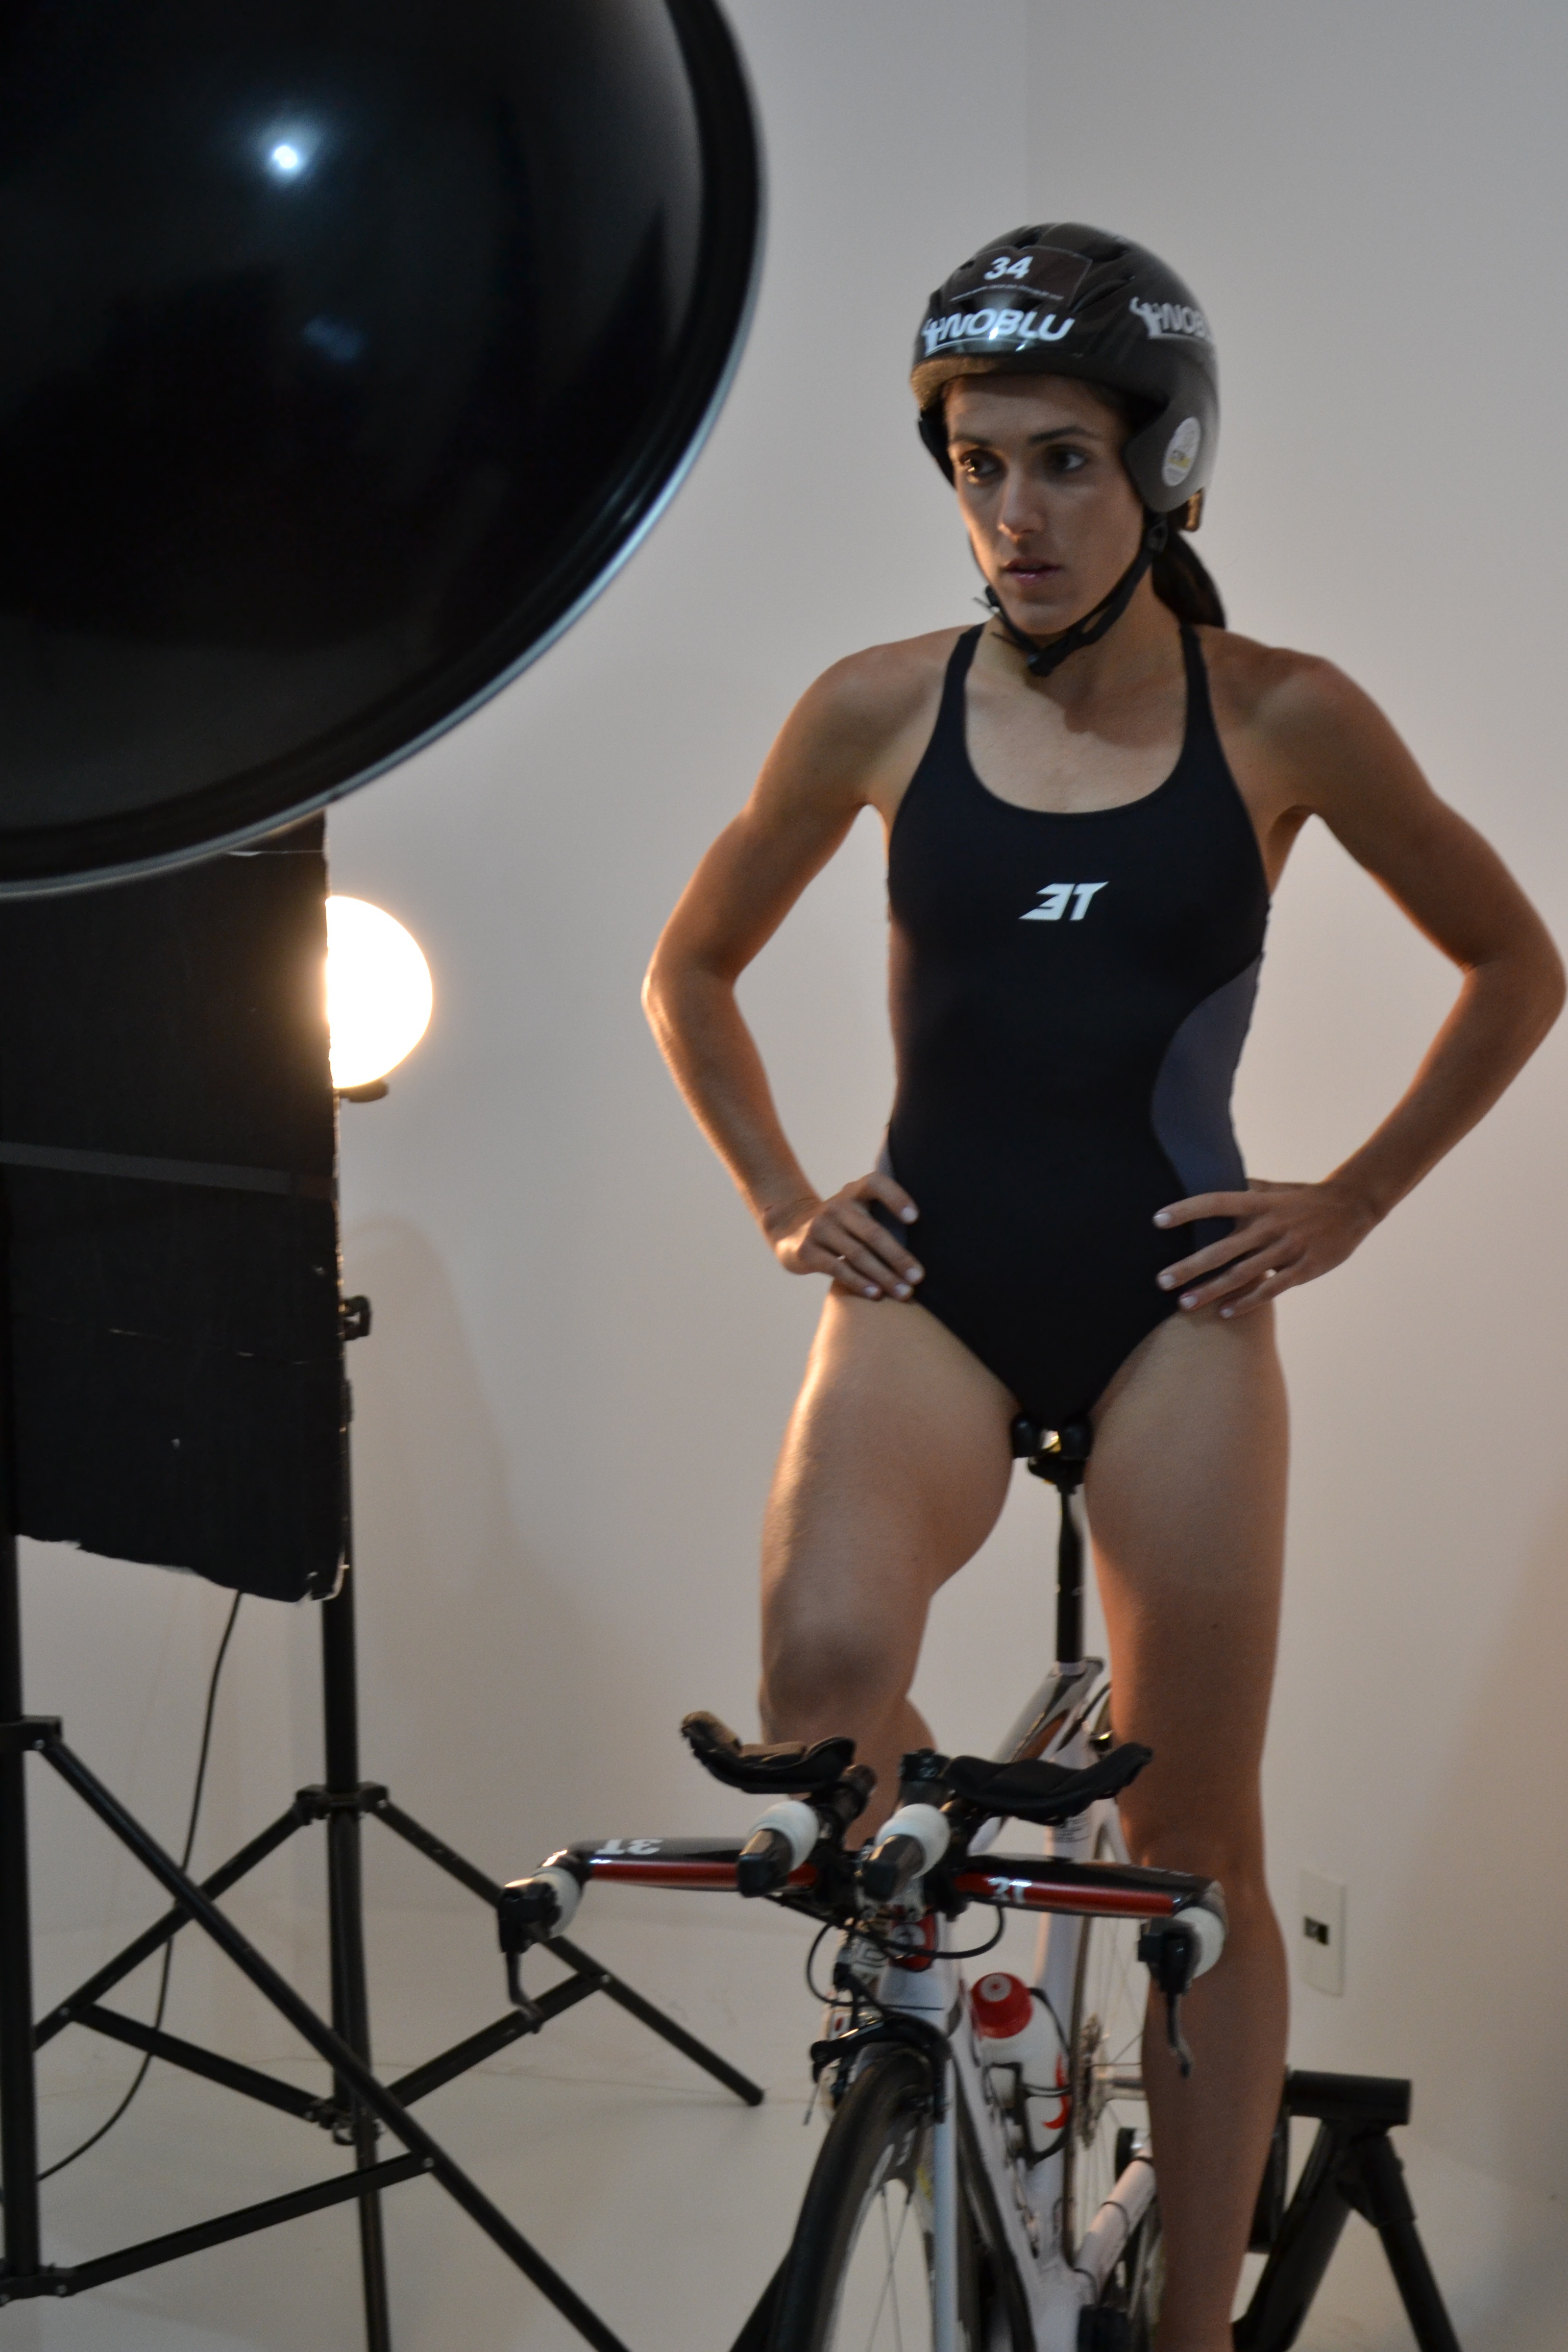
sport, bike, female, model, vehicle, studio, black, room, lady, muscle, sports equipment, cycling, sports, athlete, photo shoot, endurance sports, pedaling